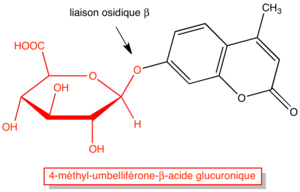
4-methylumbeliferone-bétaglucuronide
Les milieux chromogènes sont très utilisés en microbiologie pour la mise en évidence d'activités enzymatiques par l'apparition d'une coloration spécifique.